Pontic Greeks

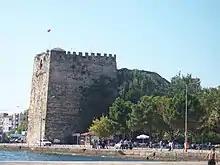
Sinope fortress in 2011

During their millennia-long presence on the Black Sea's southern coast, Pontic Greeks constructed a number of buildings, some of which still stand today. Many structures sit in ruins. Others, however, enjoy active use; one example is Nakip Mosque in Trabzon, originally built as a Greek Orthodox church during the 900s or 1000s.